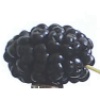
Label: Mulberry 1